Monjeríos

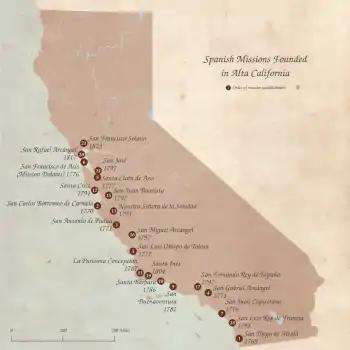
"Monjeríos" were located at all of the Spanish missions in California, often multiple being at a single site, and elsewhere.

"Monjeríos" were constructed at all of the twenty-one Spanish missions in Alta California established along the California coastline along the El Camino Real. There were also "monjeríos" constructed elsewhere, including at Mission Santo Tomás in present-day Baja California.